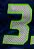
Number: 3